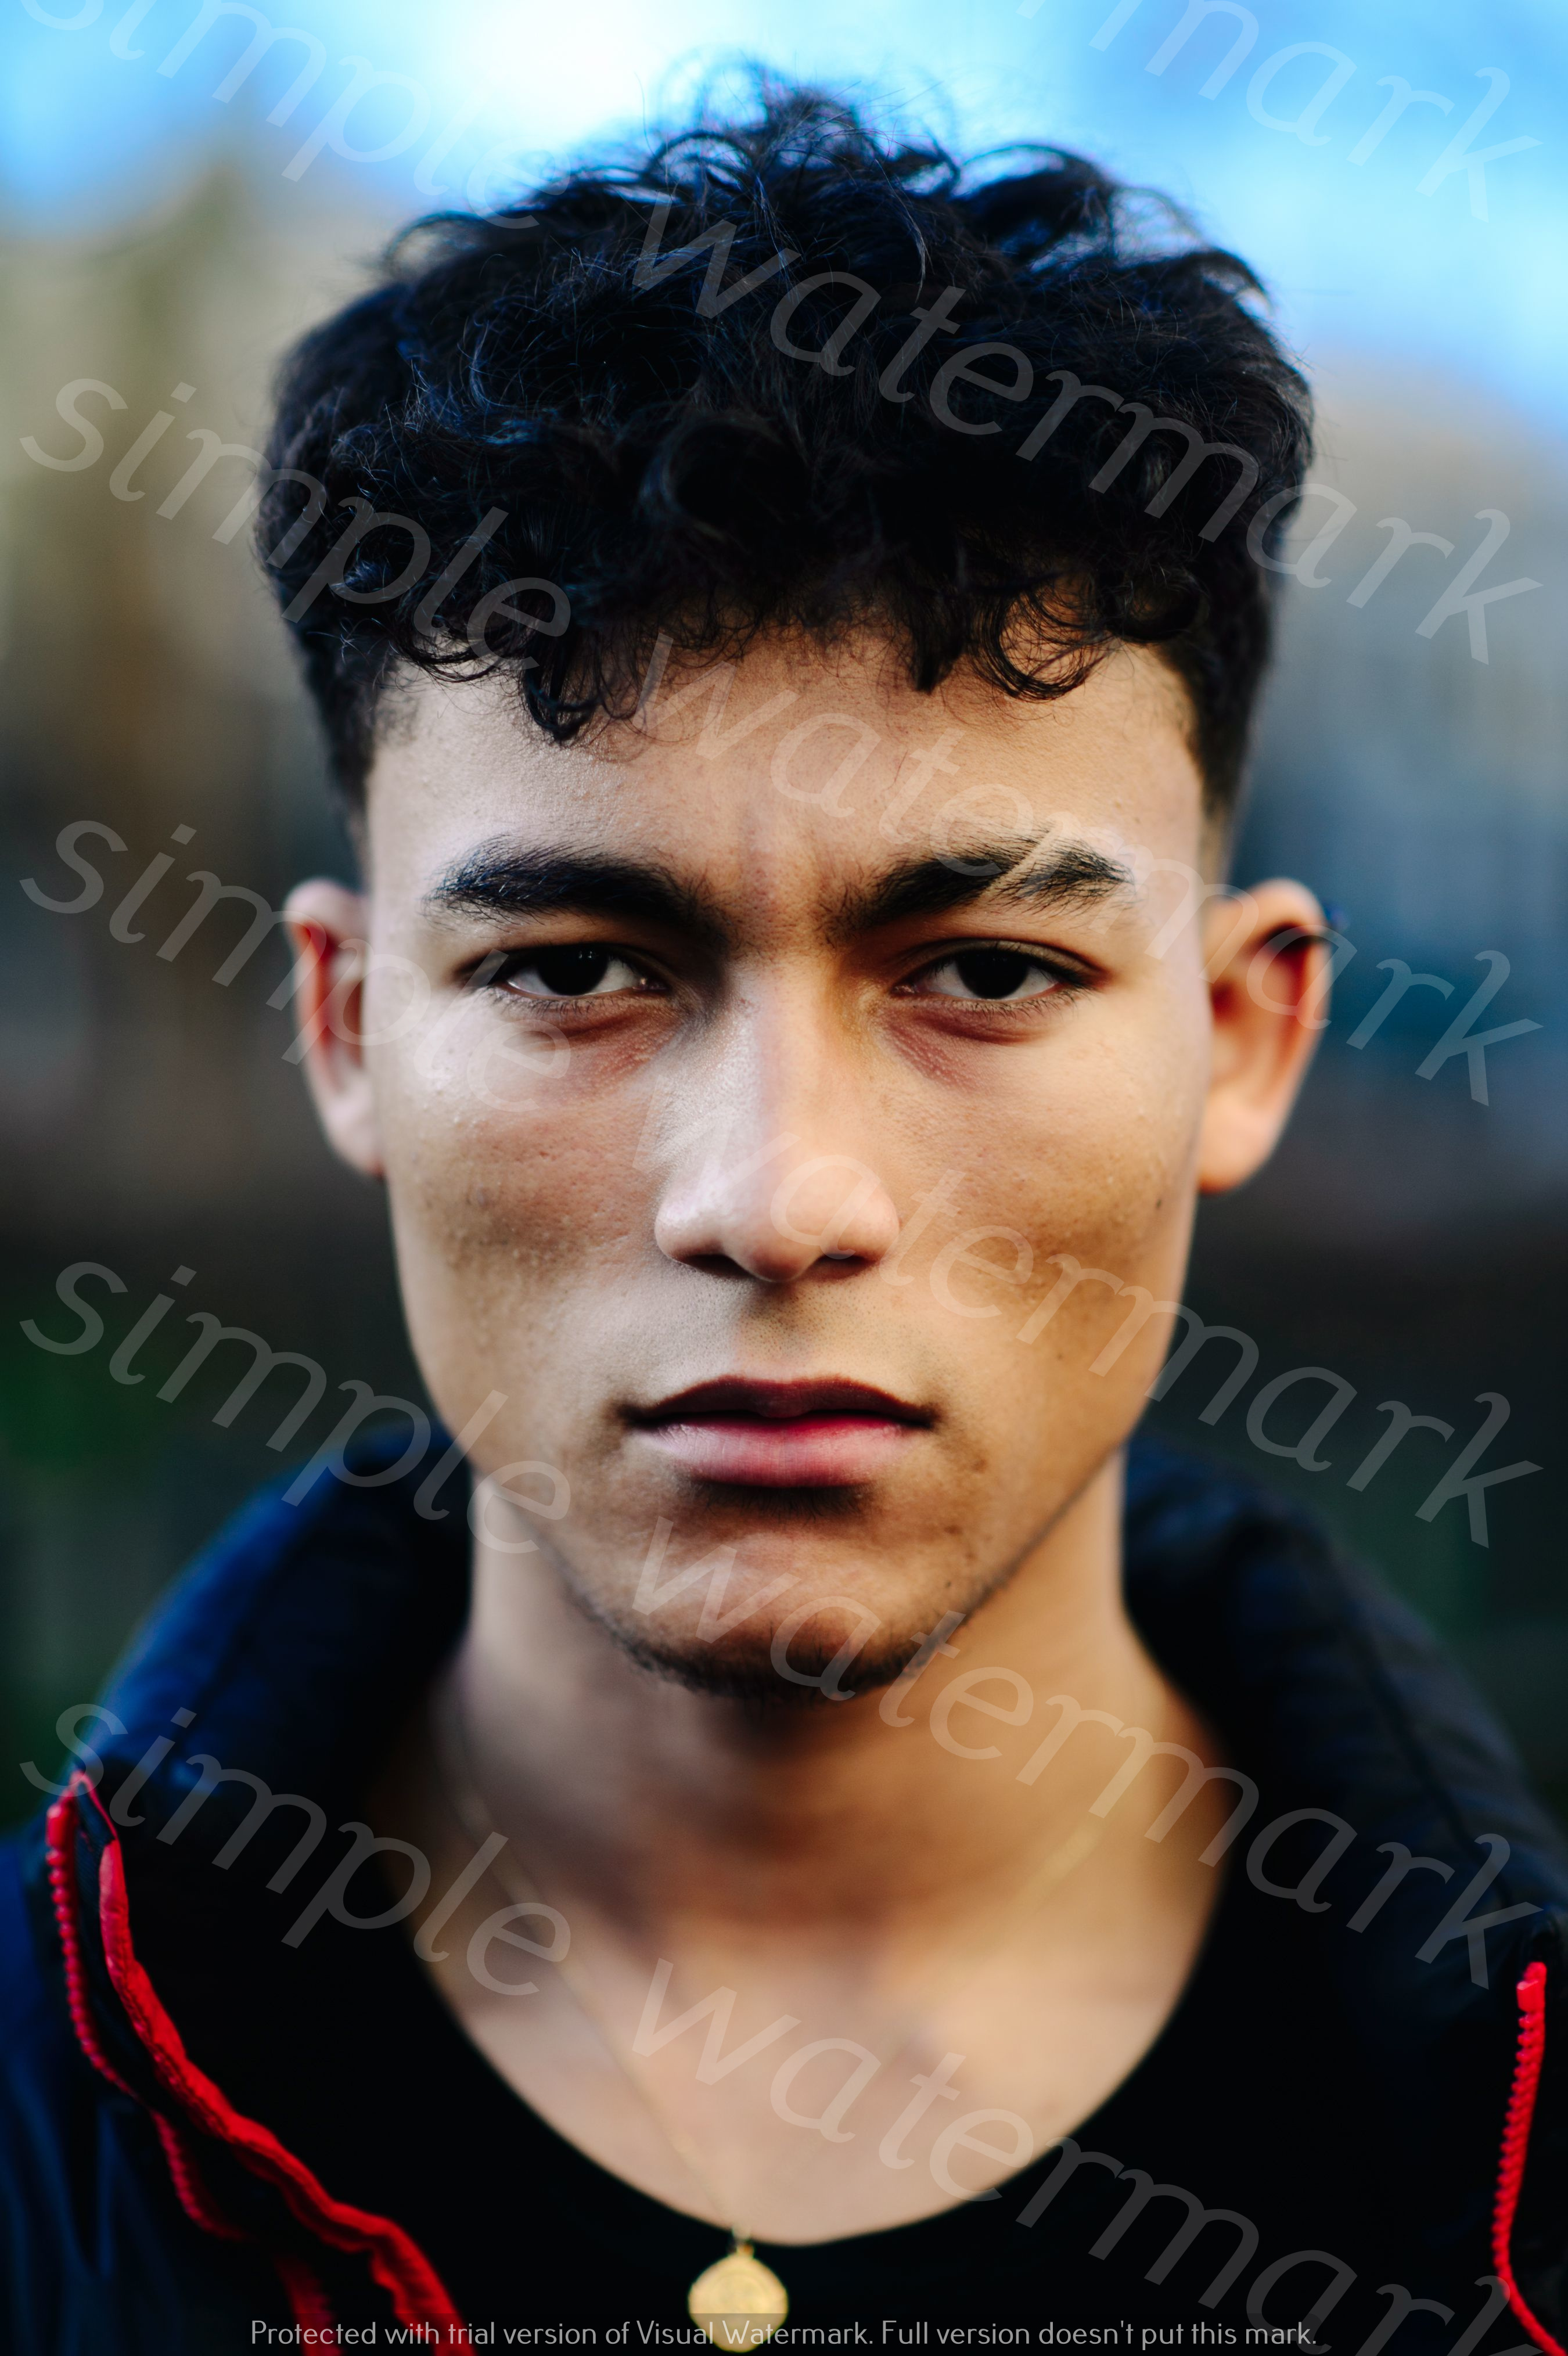
Label: Watermark